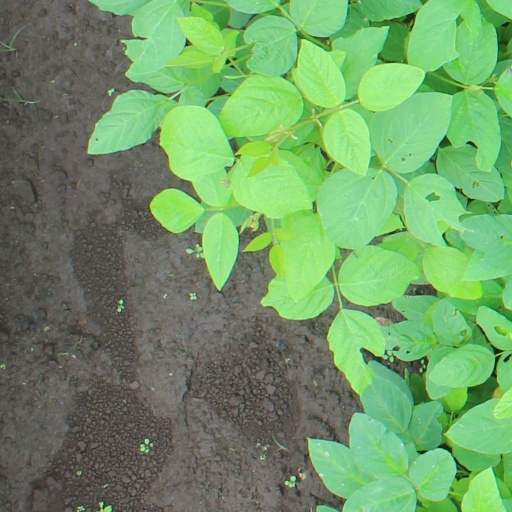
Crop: soybean